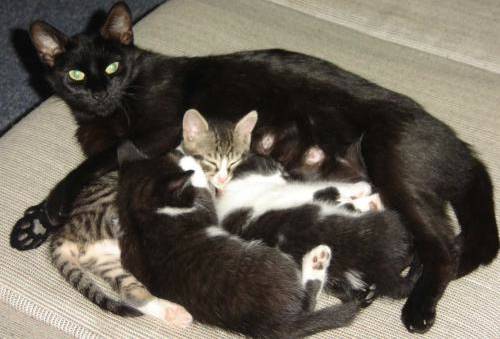
Label: cat